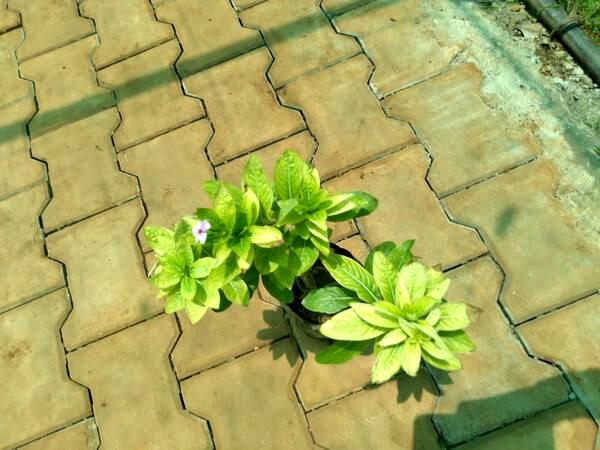
Plant: Nithyapushpa